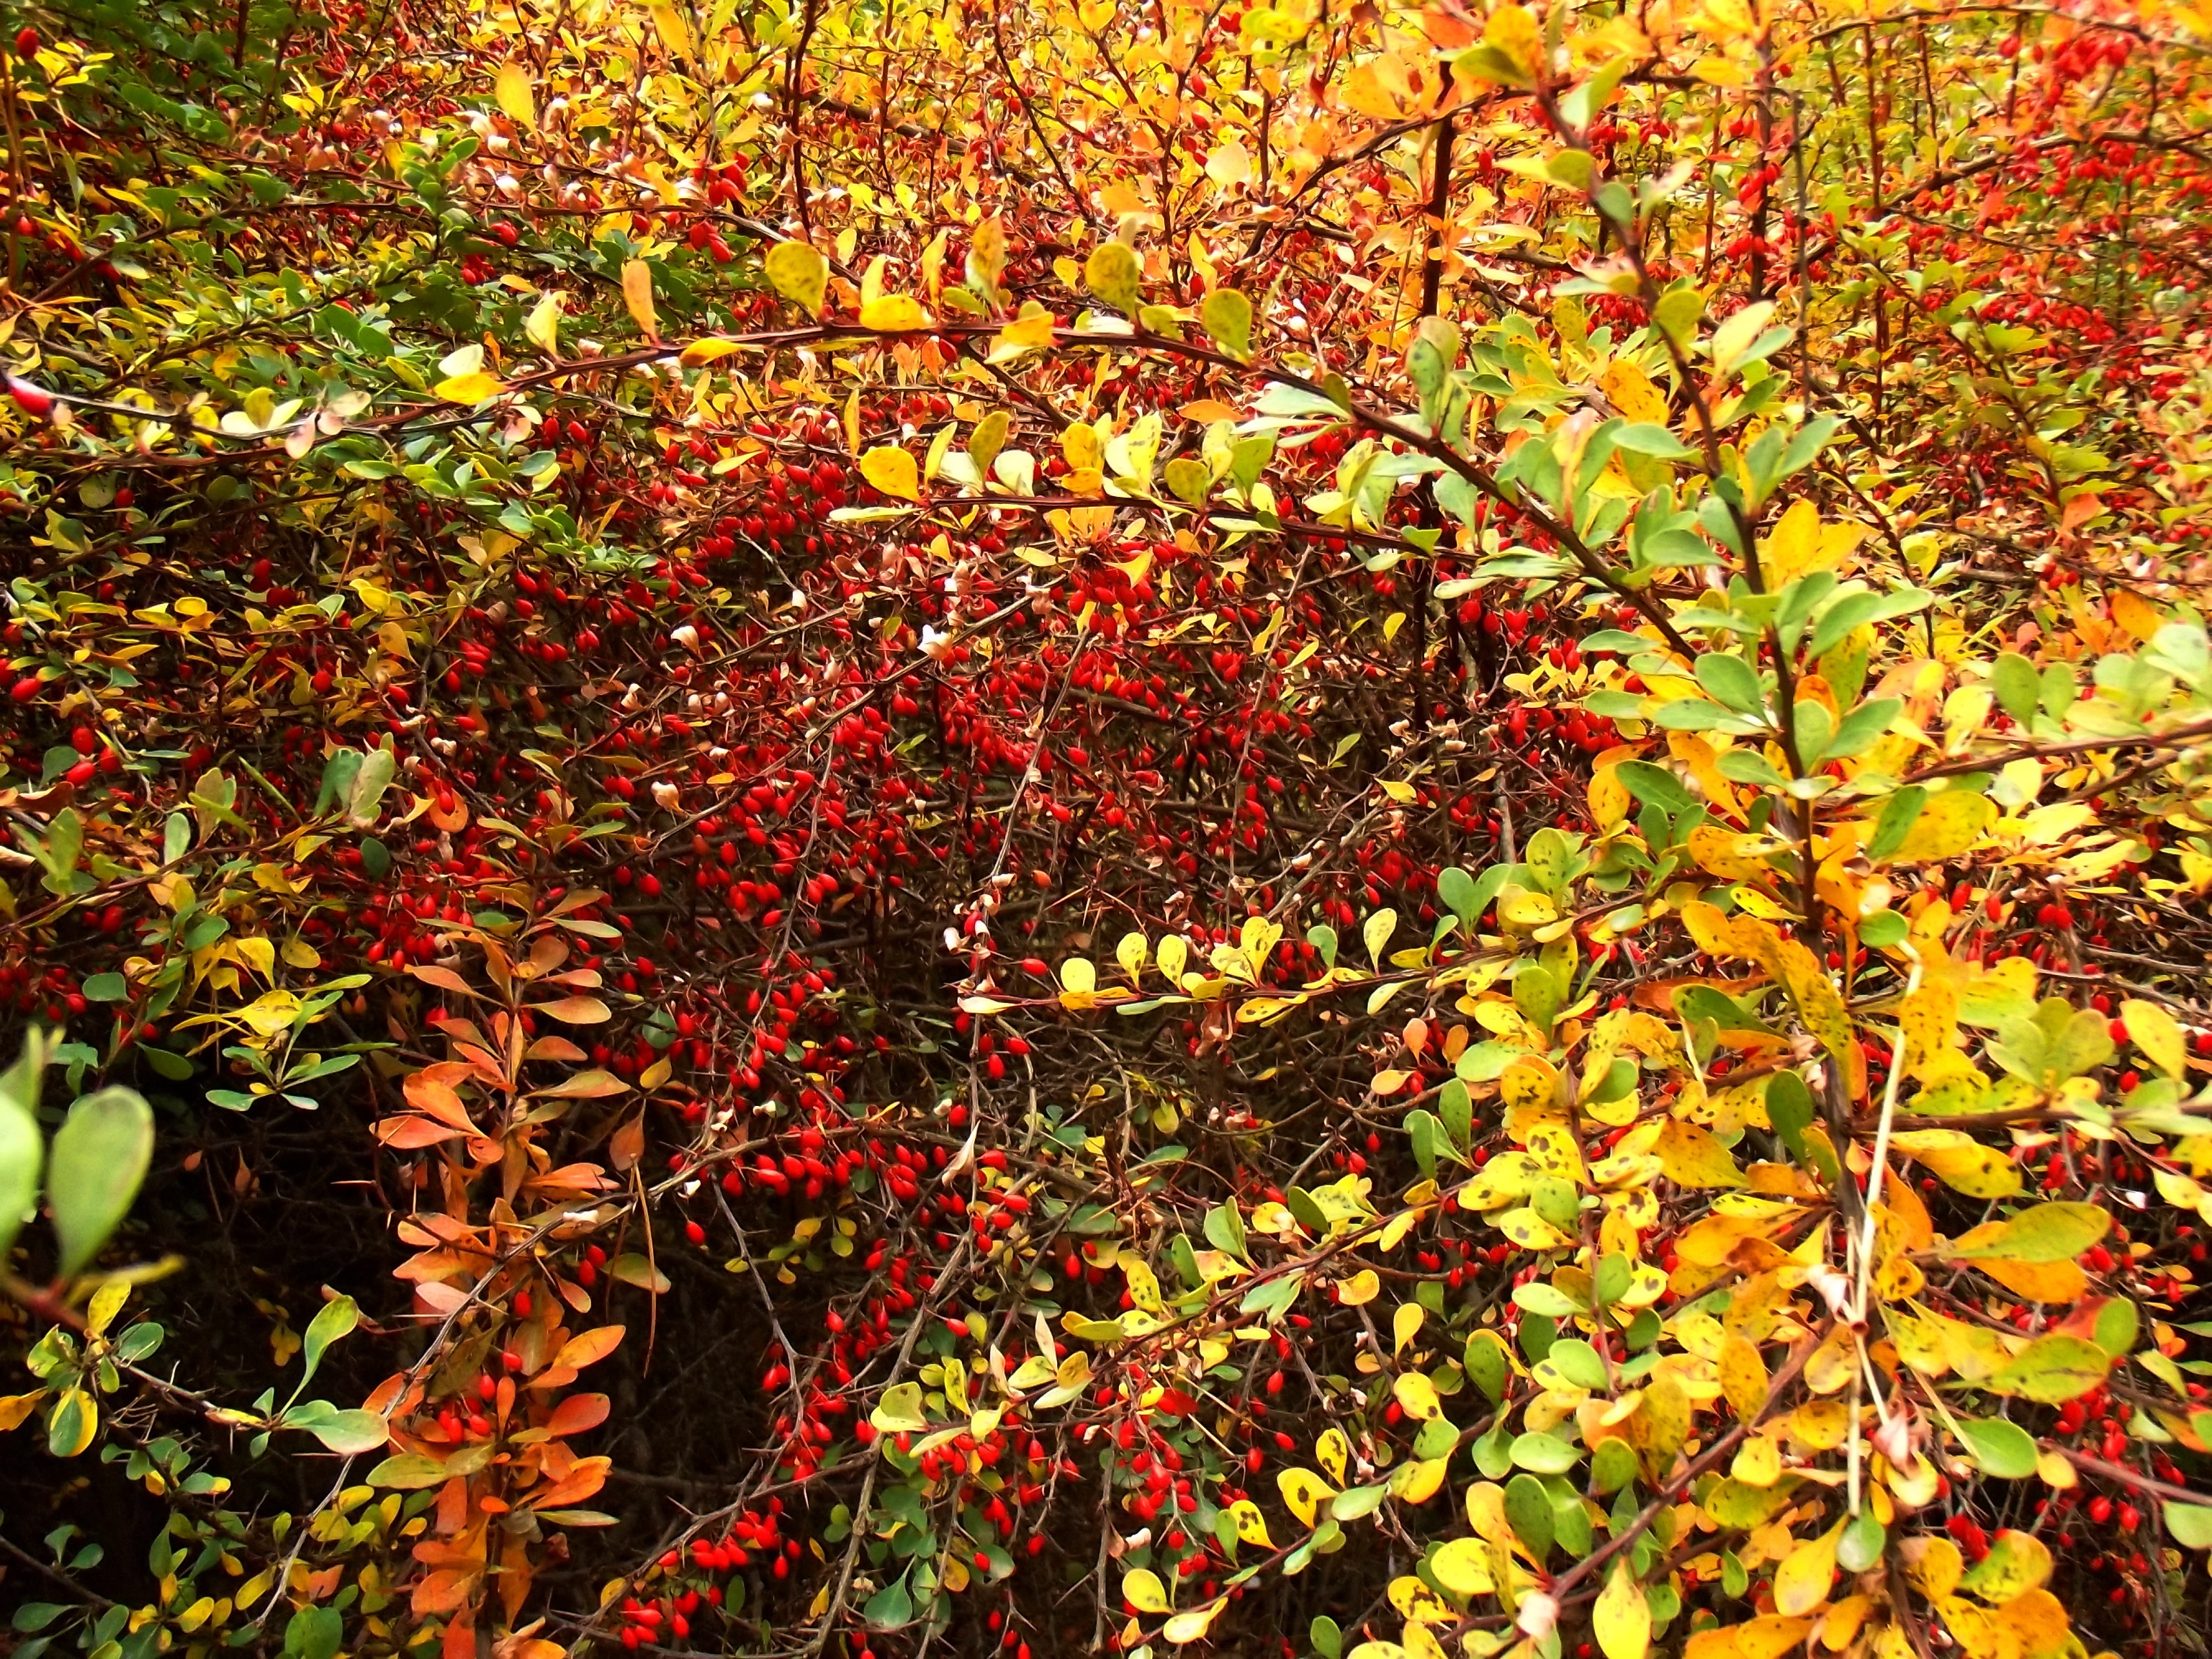
tree, nature, branch, plant, sunlight, leaf, flower, bush, autumn, botany, flora, season, plants, maple tree, colors, shrub, deciduous, rowan, hip, rose hips, flowering plant, woody plant, land plant